Lędziechowo railway station

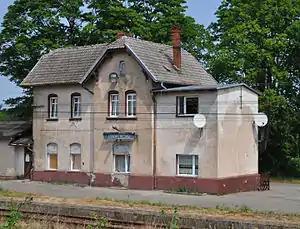

Lędziechowo is a PKP railway station in Lędziechowo (Pomeranian Voivodeship), Poland.